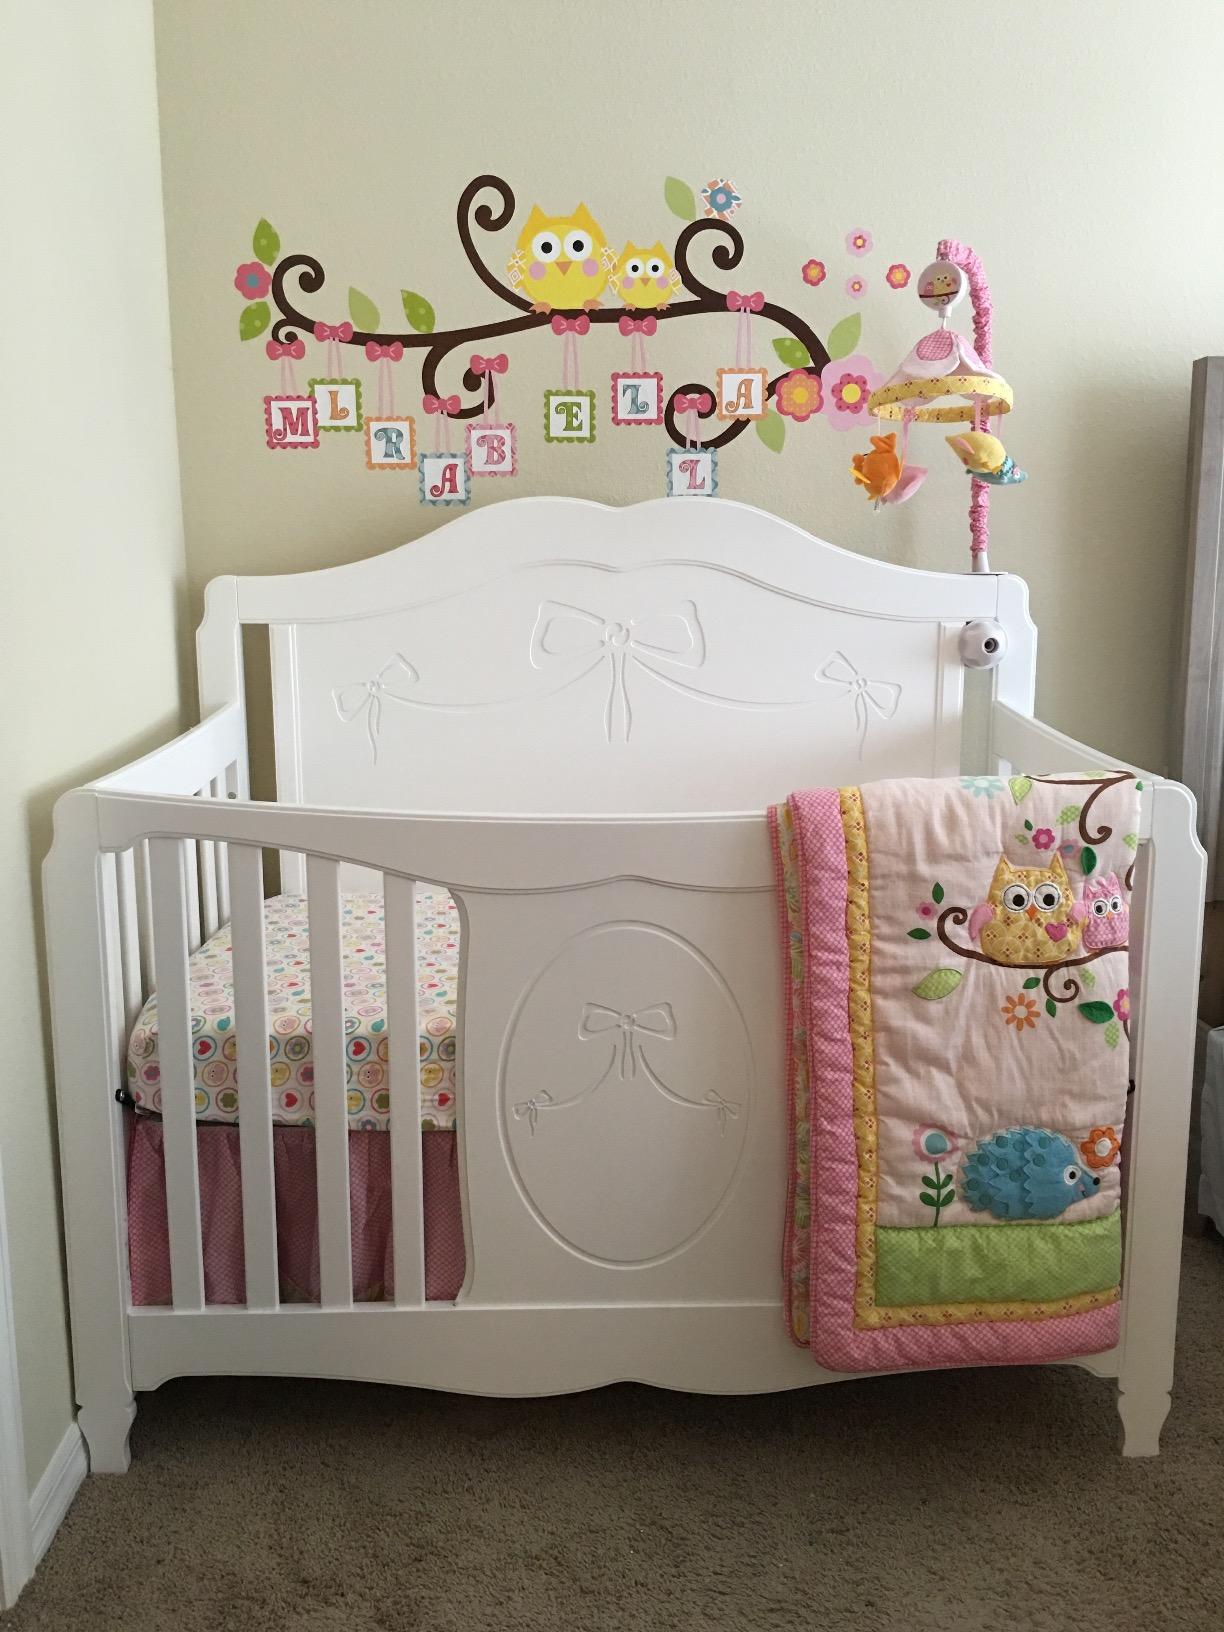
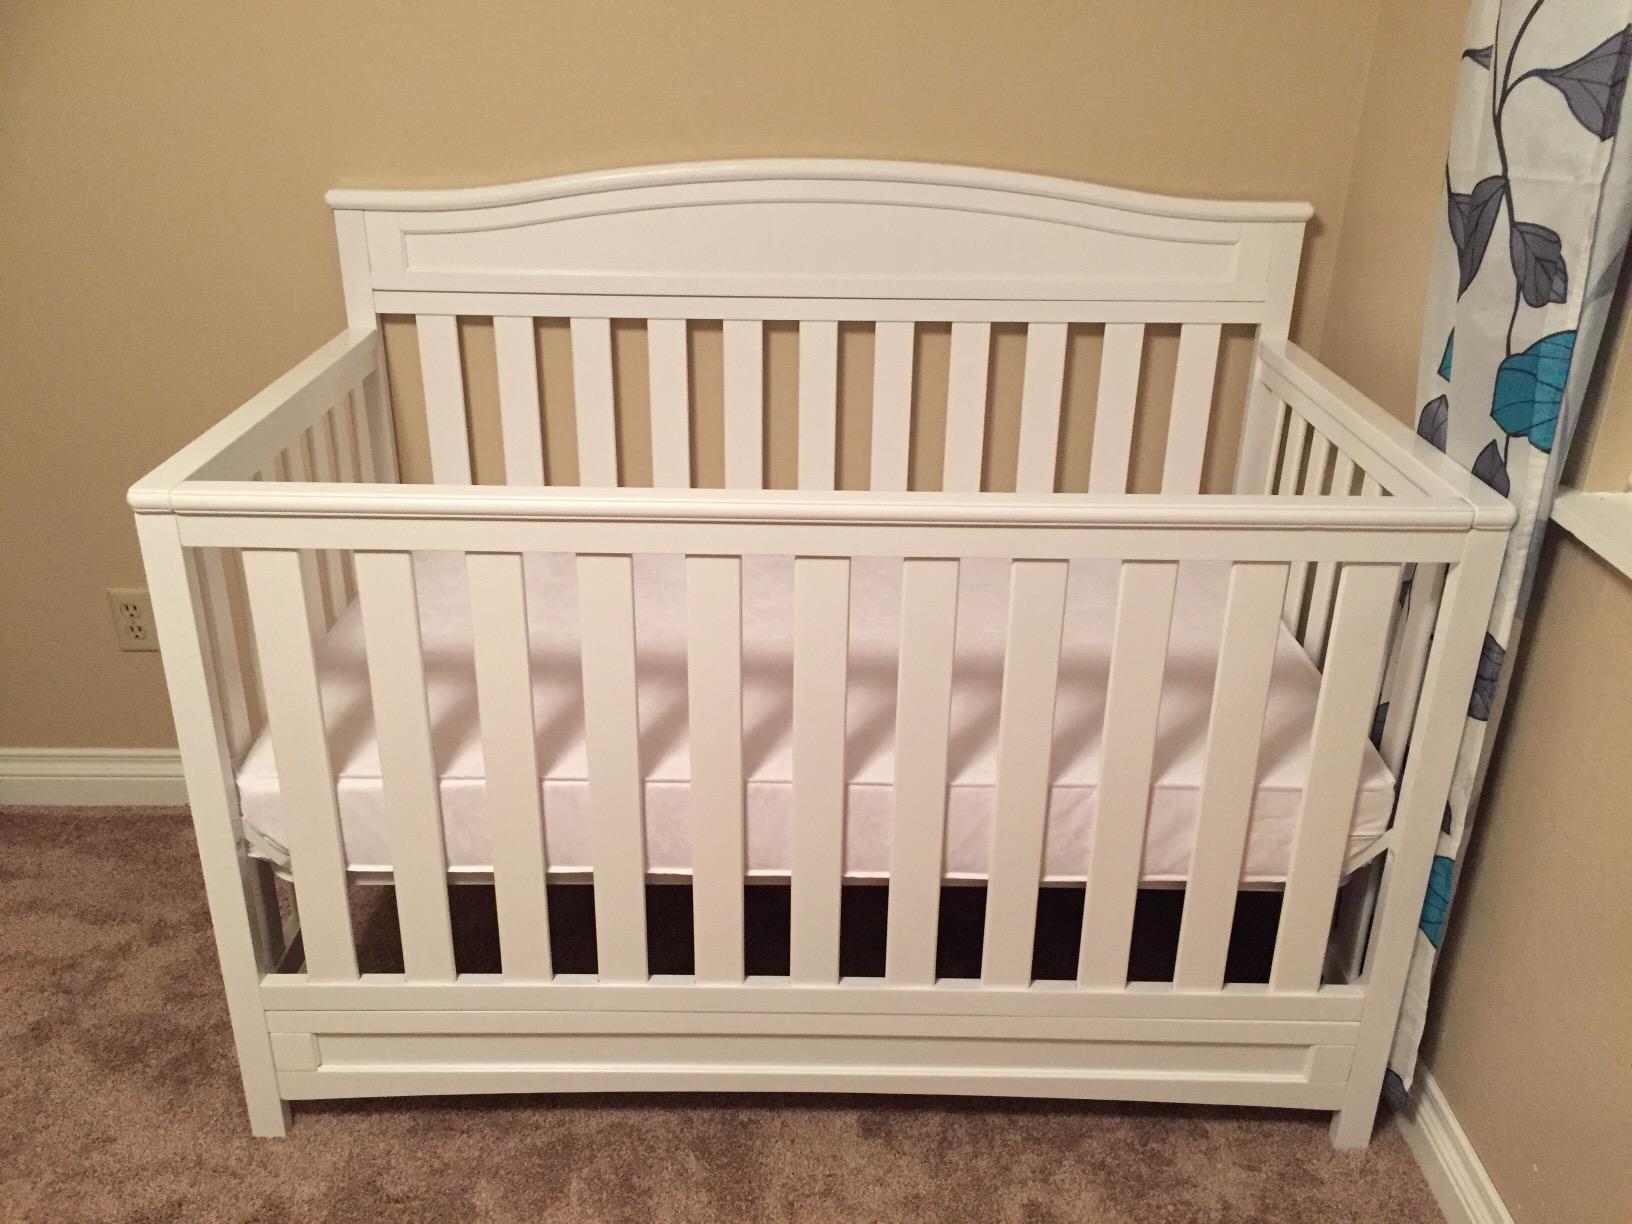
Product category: products_crib
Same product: no